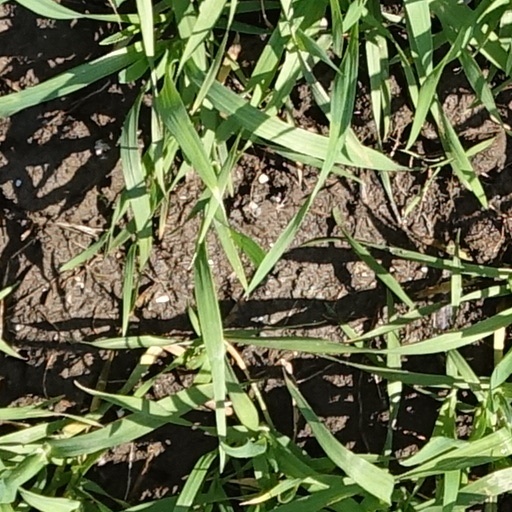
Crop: wheat